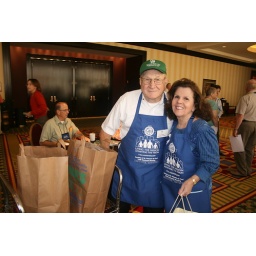
Bringing in the 'contraband'' home-made cookies in brown paper bags